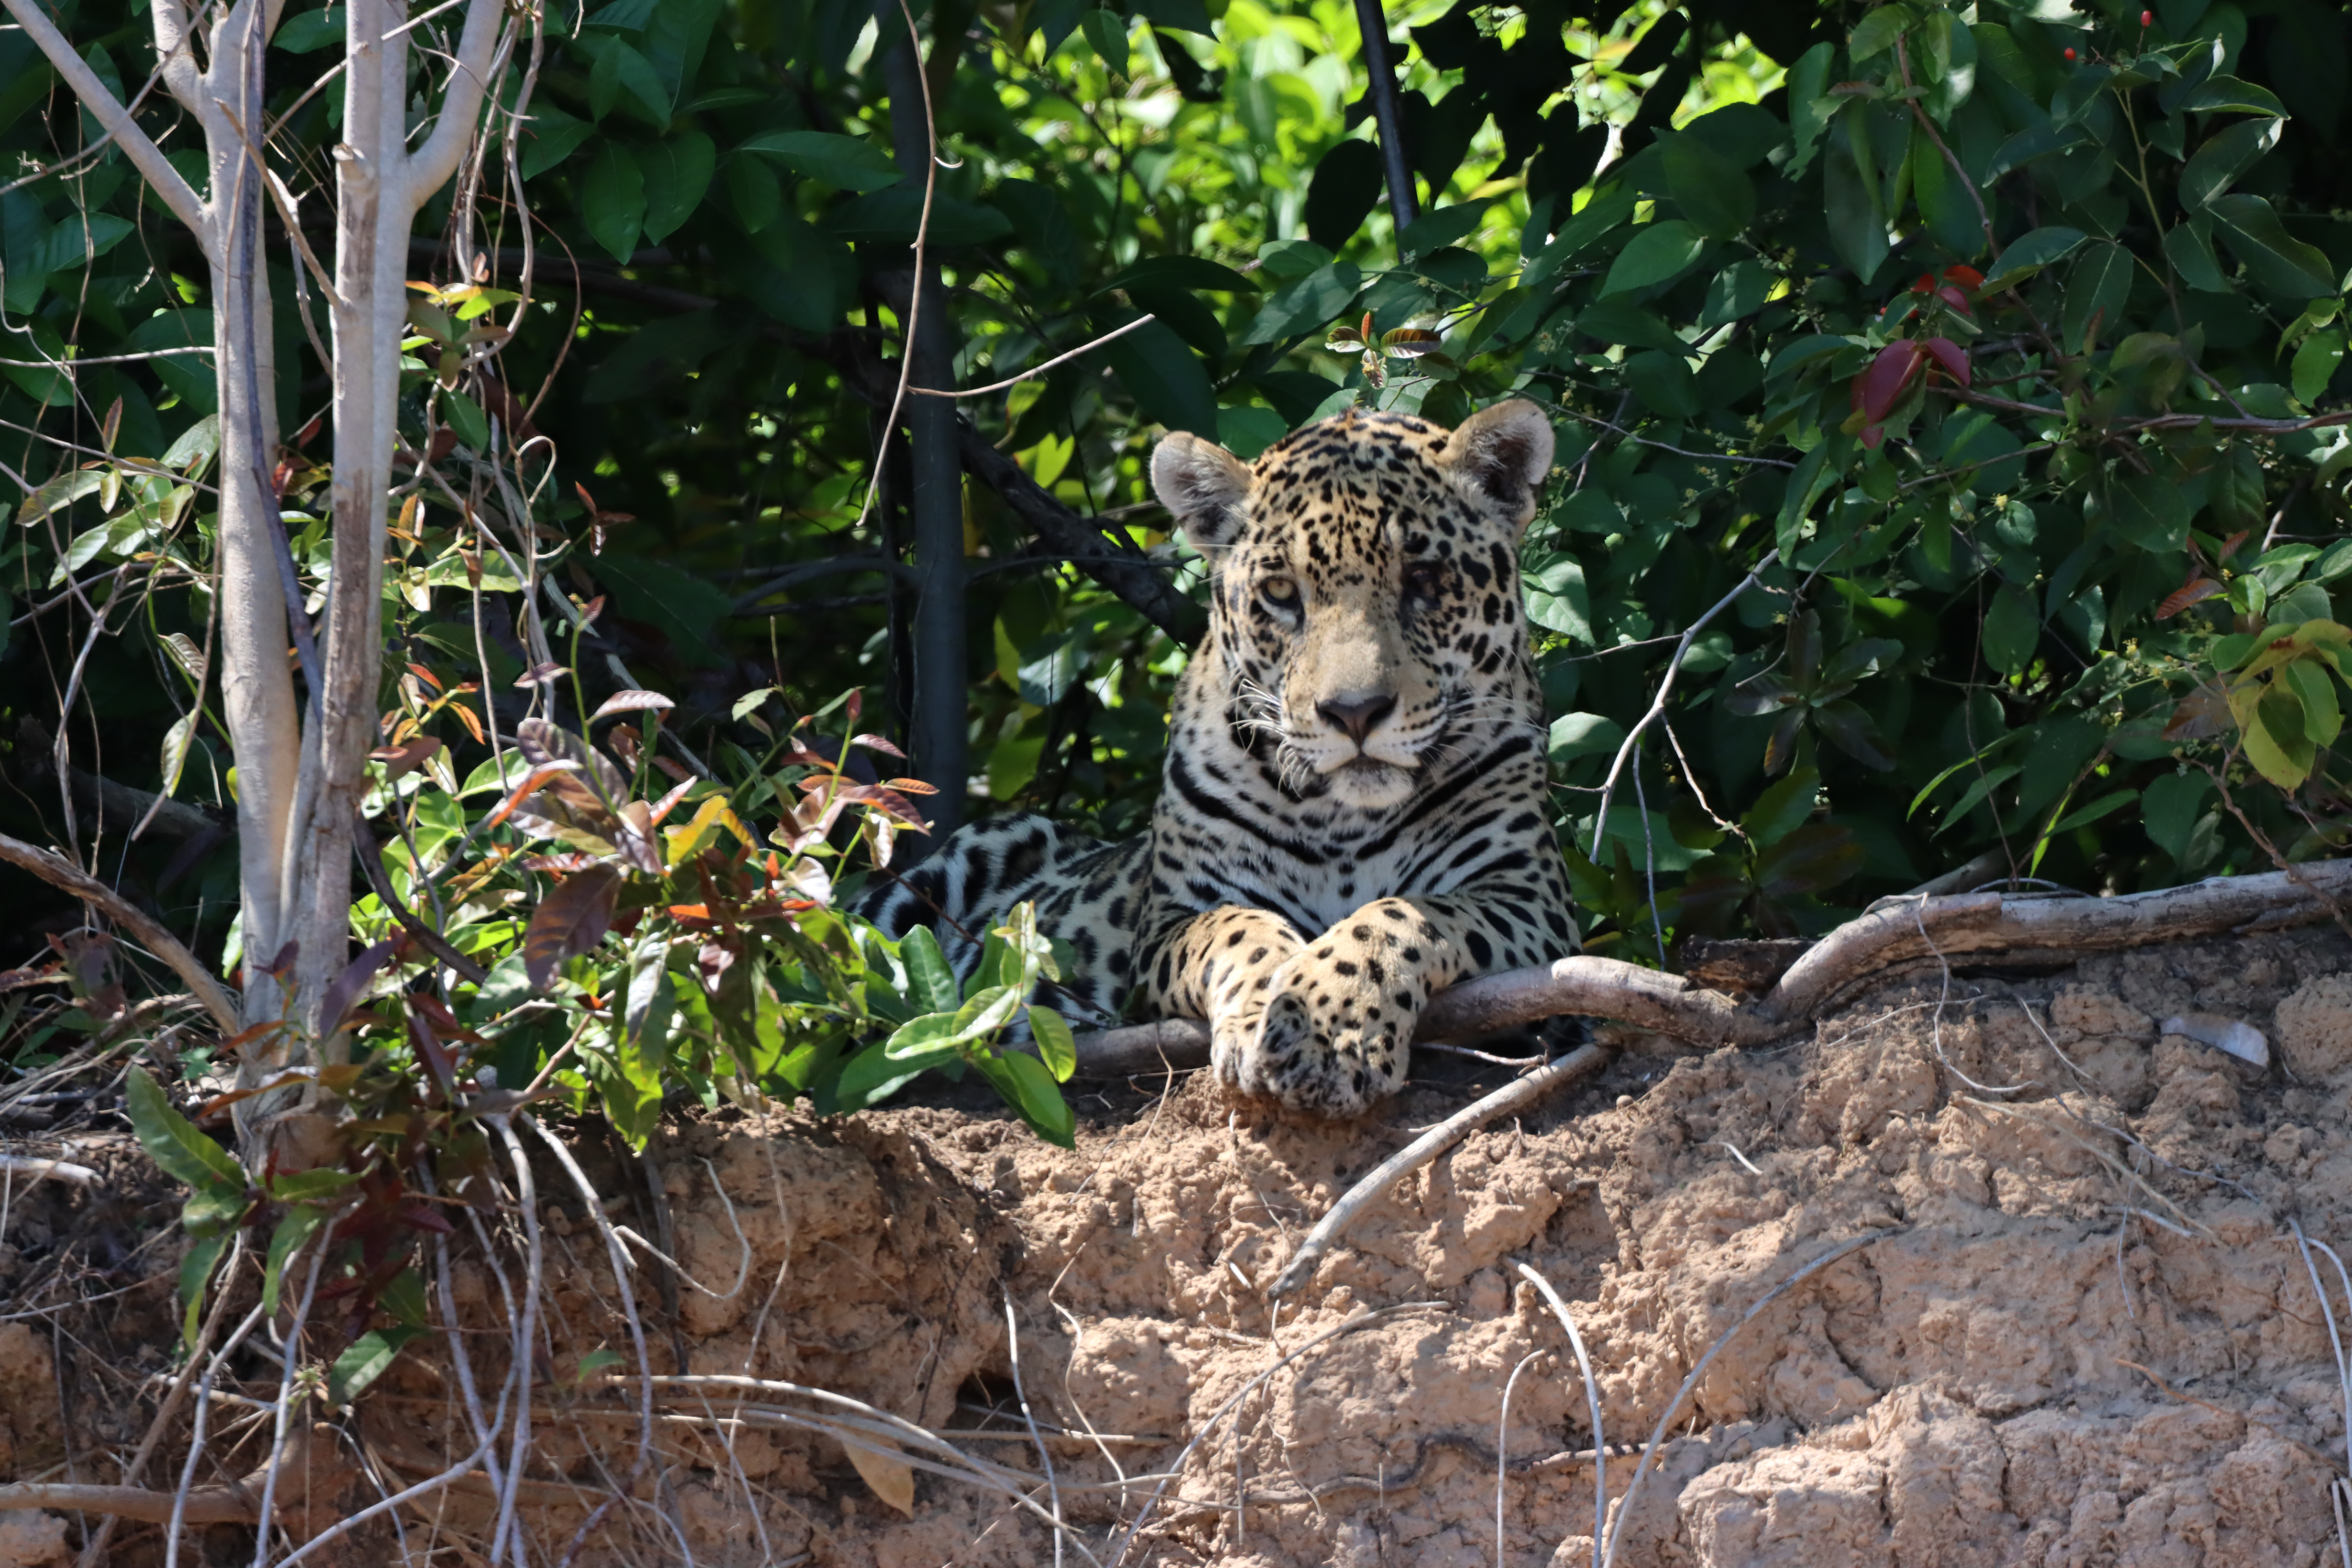
Jaguar: Lua